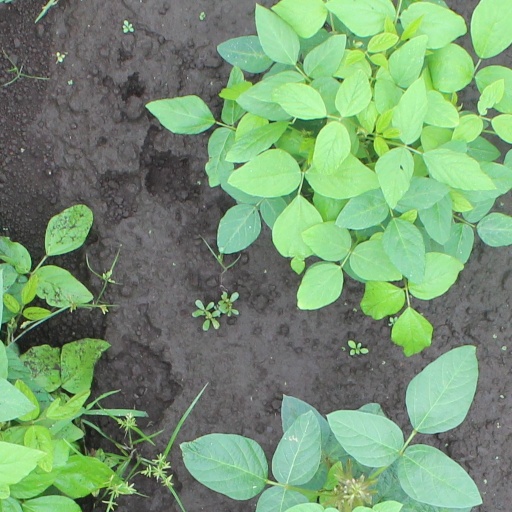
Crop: soybean